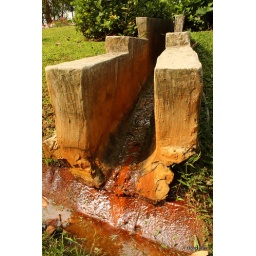
Muddy water from thick forest in the background.